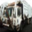
Label: truck